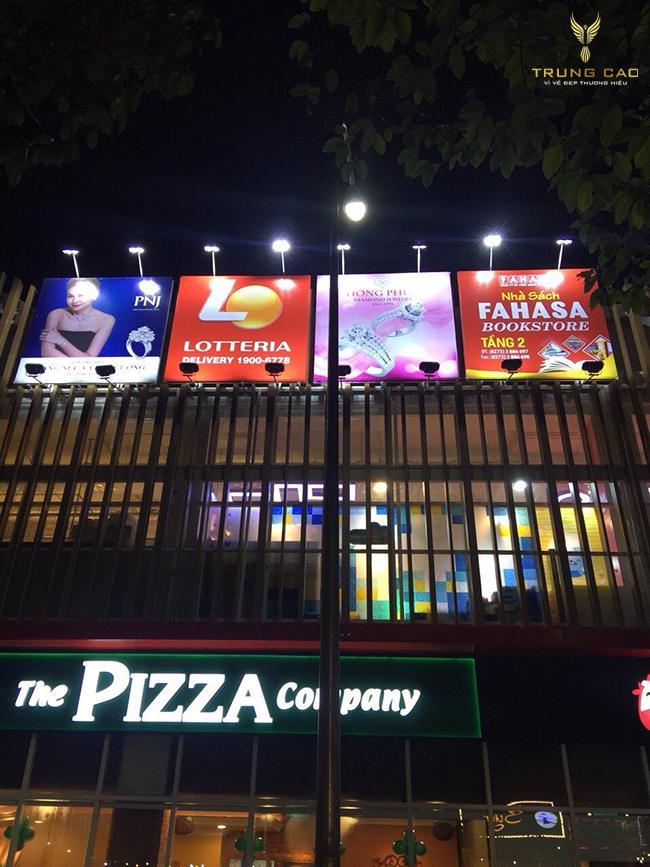
có một tấm rào chắn xuất hiện ở bên ngoài toà nhà